Ohio State Route 118

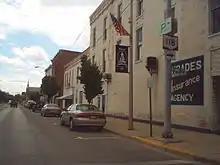
OH 118 junction with US 127 in the city of Van Wert, seen from US 127 southbound

US 33 and SR 118 continue north through Rockford, becoming the main street through the village. At the northern end of Rockford, US 33 turns west towards the Indiana state line, while SR 118 continues north through the northern reaches of Mercer County, crossing a junction with the western terminus of SR 117. Running along a northeastern stretch of roadway, SR 118 runs through a rural section of Dublin Township before crossing the line from Mercer County to Van Wert County. Now in Liberty Township, SR 118 remains a two-lane rural roadway, crossing a four-way junction with SR 81. Less than a mile north of a junction with Township Highway 36, SR 118 crosses into the village of Ohio City.